Apayao

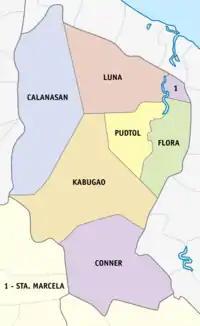

The 7 municipalities of the province comprise a total of 133 barangays, with Barangay Malama in Conner as the most populous in 2015, and Eleazar in Calanasan as the least.